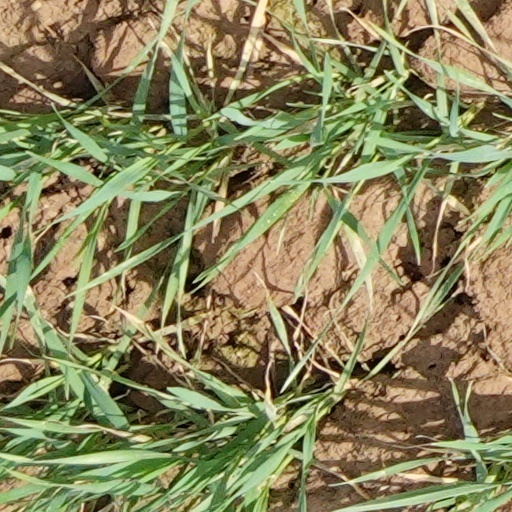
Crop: wheat